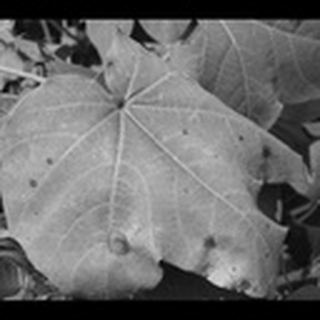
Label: cotton_target_spot